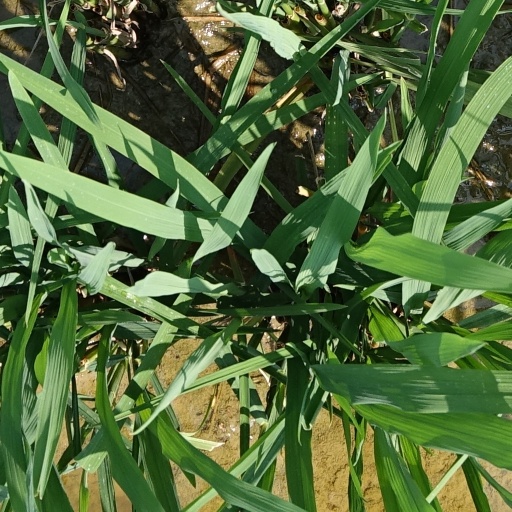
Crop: rice